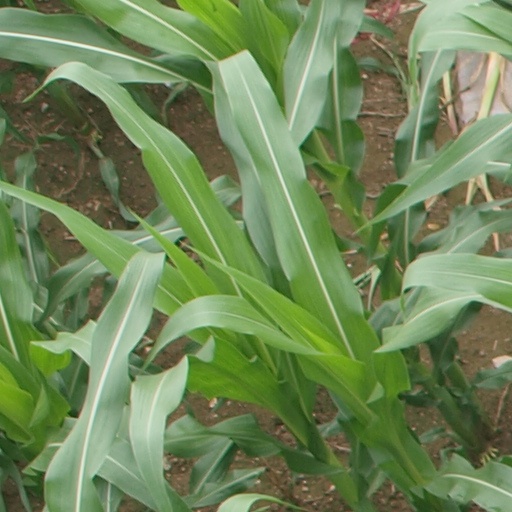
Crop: maize; corn